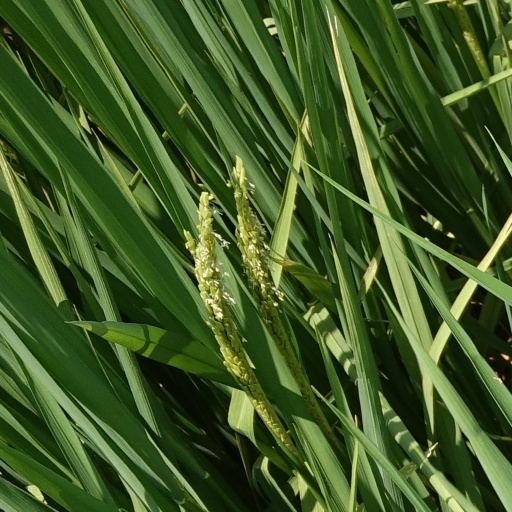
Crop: rice